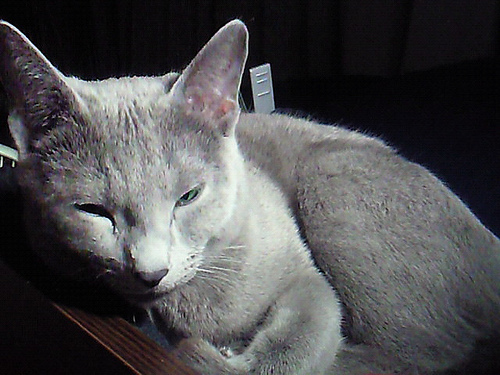
Animal: cat
Breed: Russian Blue